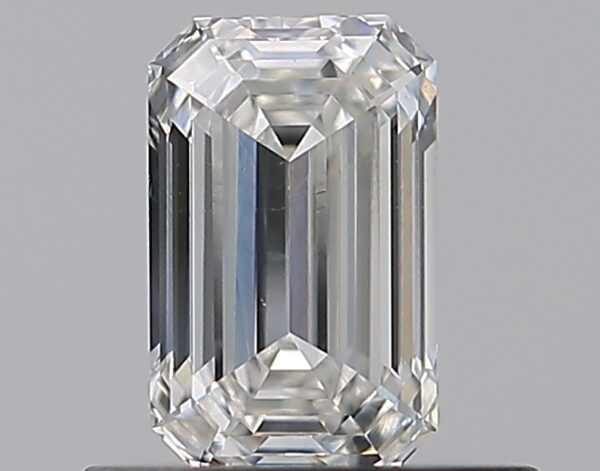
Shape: emerald
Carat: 0.56
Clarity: VS2
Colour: D
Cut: EX
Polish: VG
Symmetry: VG
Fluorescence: ST
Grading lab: GIA
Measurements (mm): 5.98 x 3.75 x 2.49